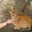
Label: deer